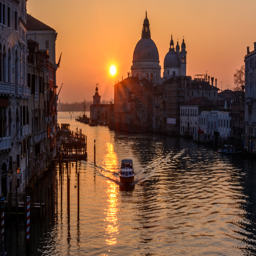
with the sun higher , adding reflection on the water that can make the picture more interesting